Dożynki

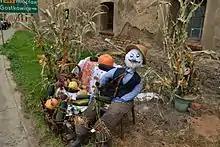
Side road effigy during Dożynki festival near Wrocław

Dożynki ("Dozhinki", , , ; , "Prachystaya"; ; ; "Dormition") is a Slavic harvest festival. In pre-Christian times the feast usually fell on the autumn equinox, in modern times it is usually celebrated on one of the Sundays following the end of the harvest season, which fall on different days in different regions of Europe.